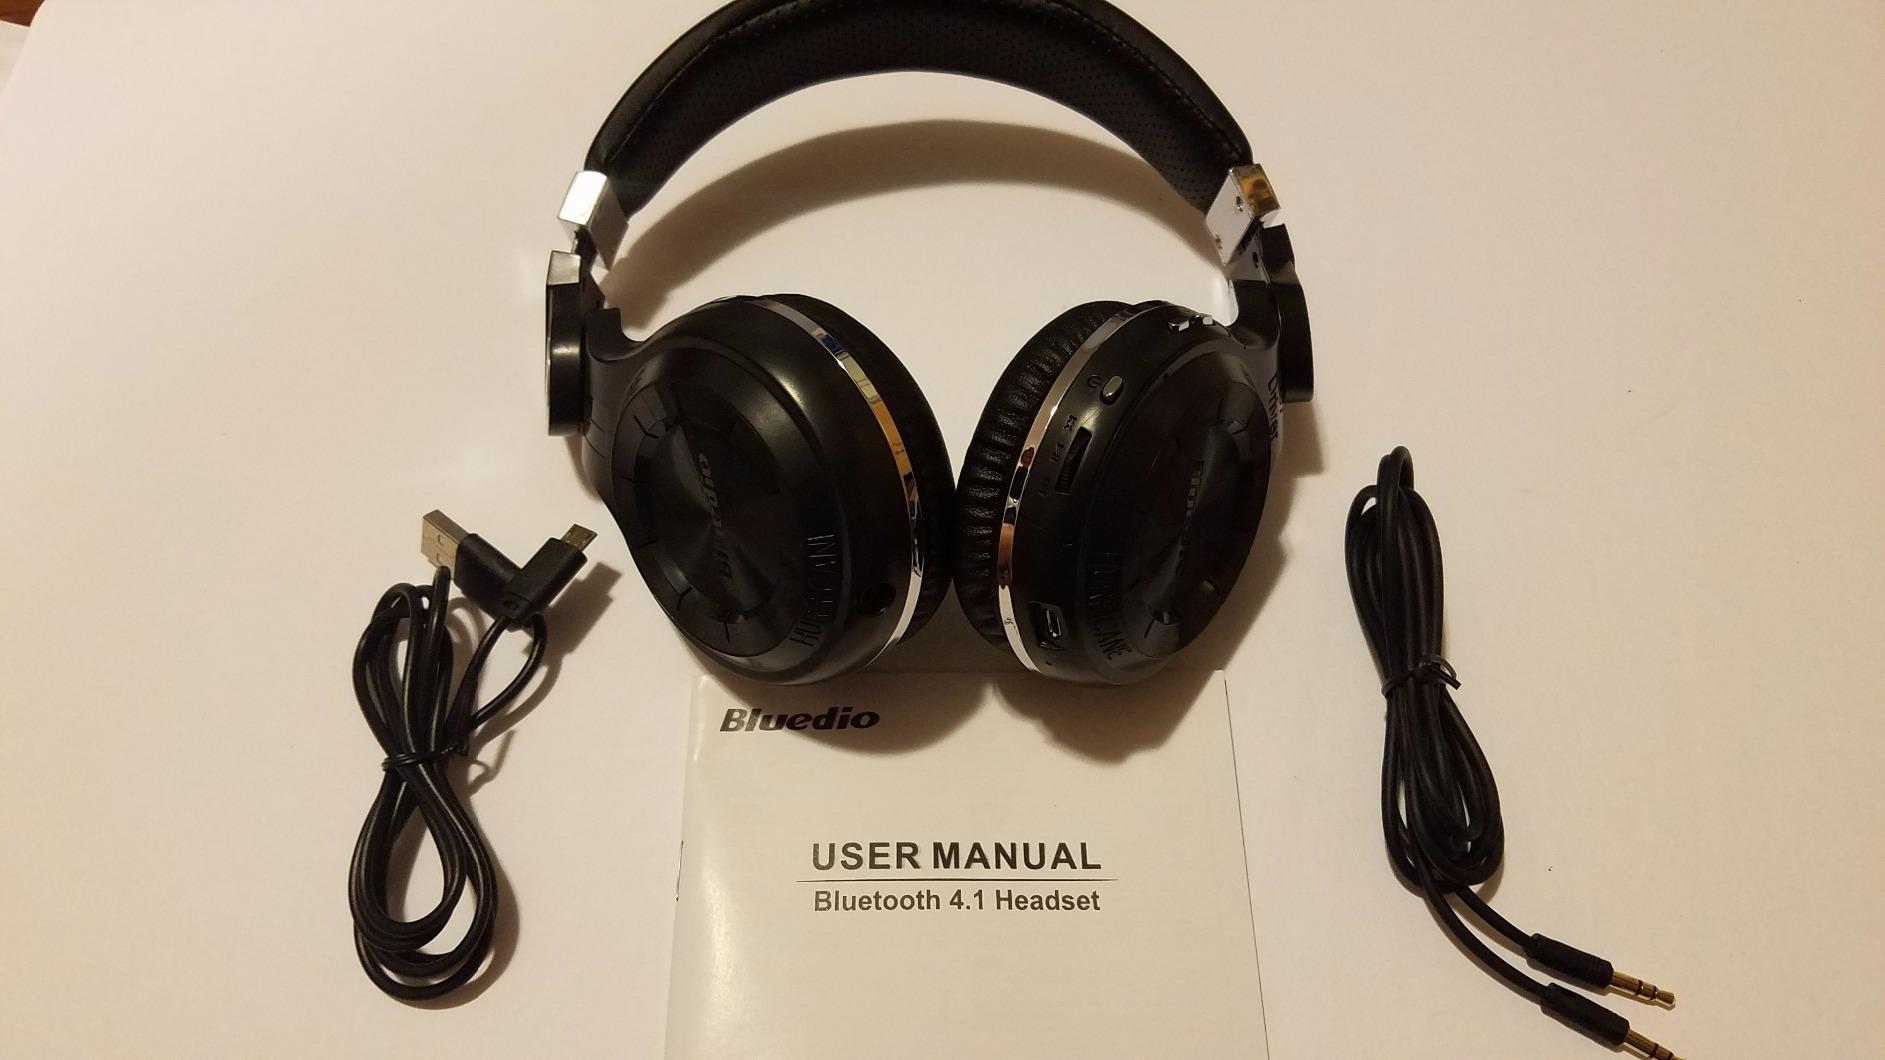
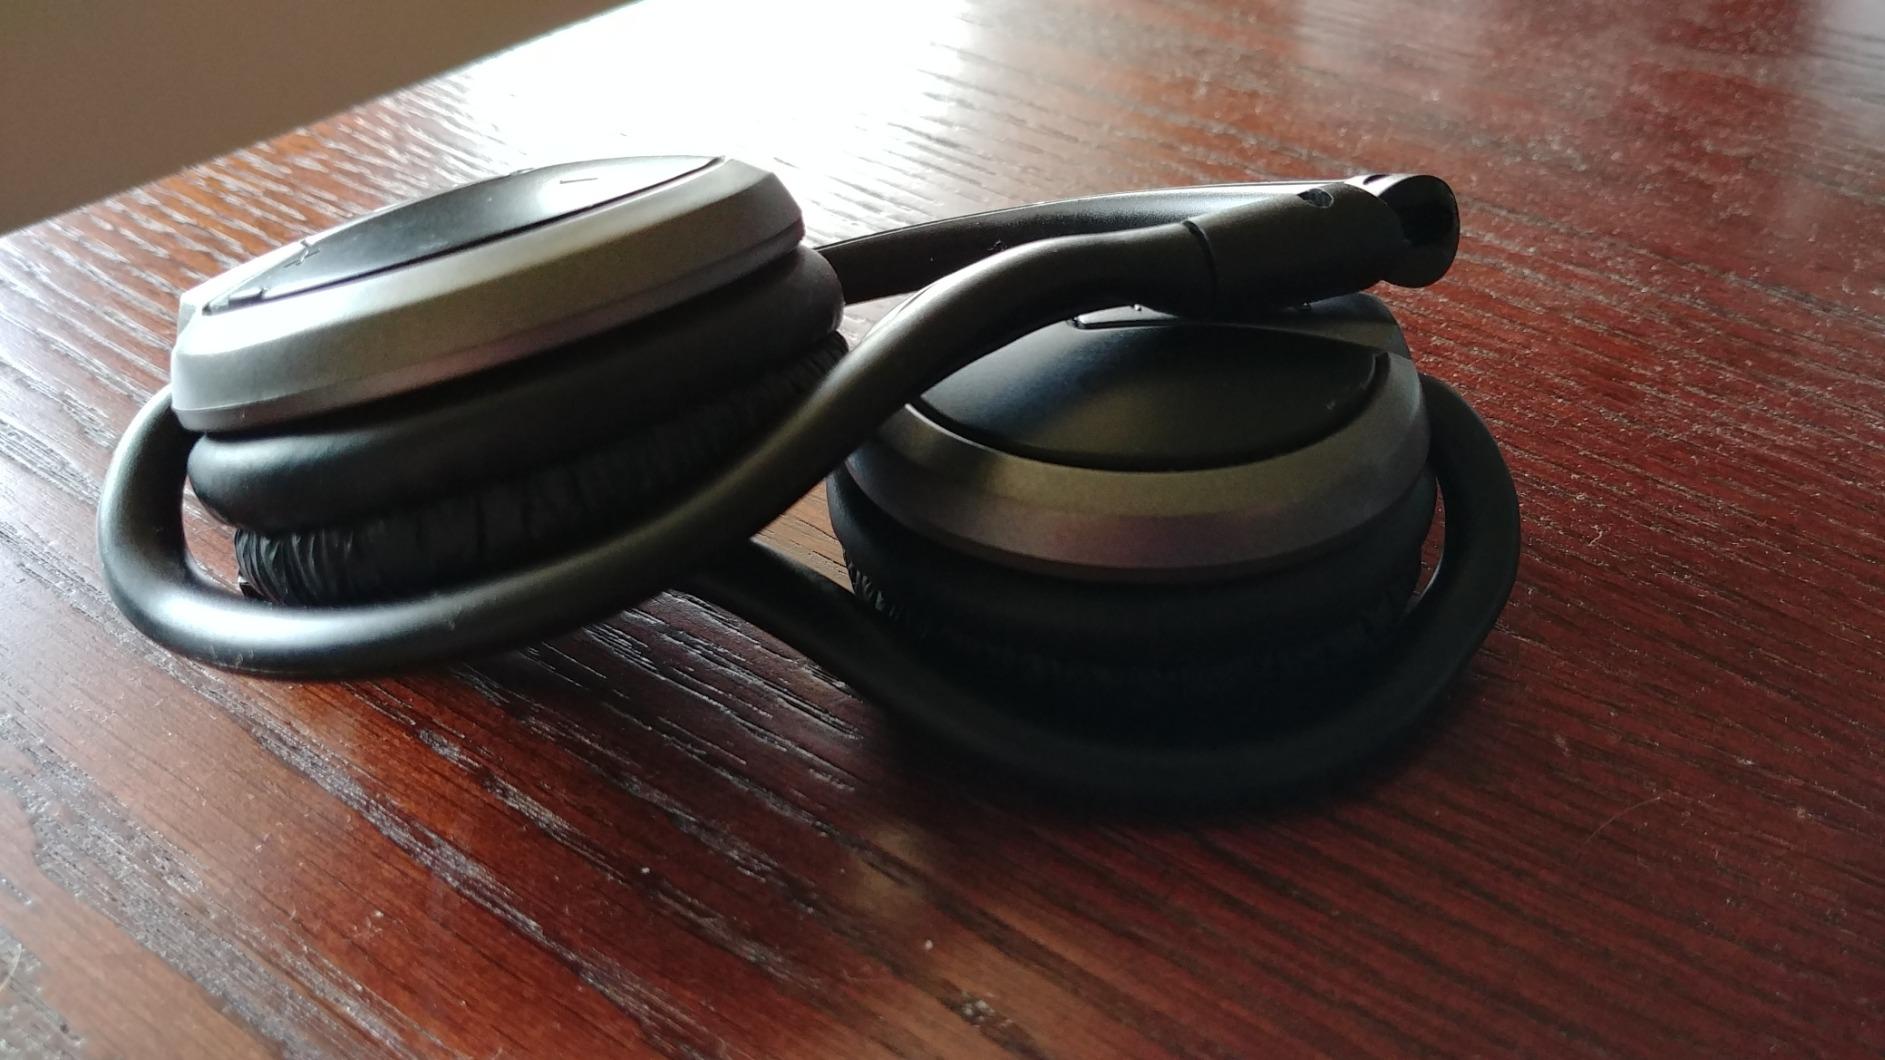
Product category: headphones
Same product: no